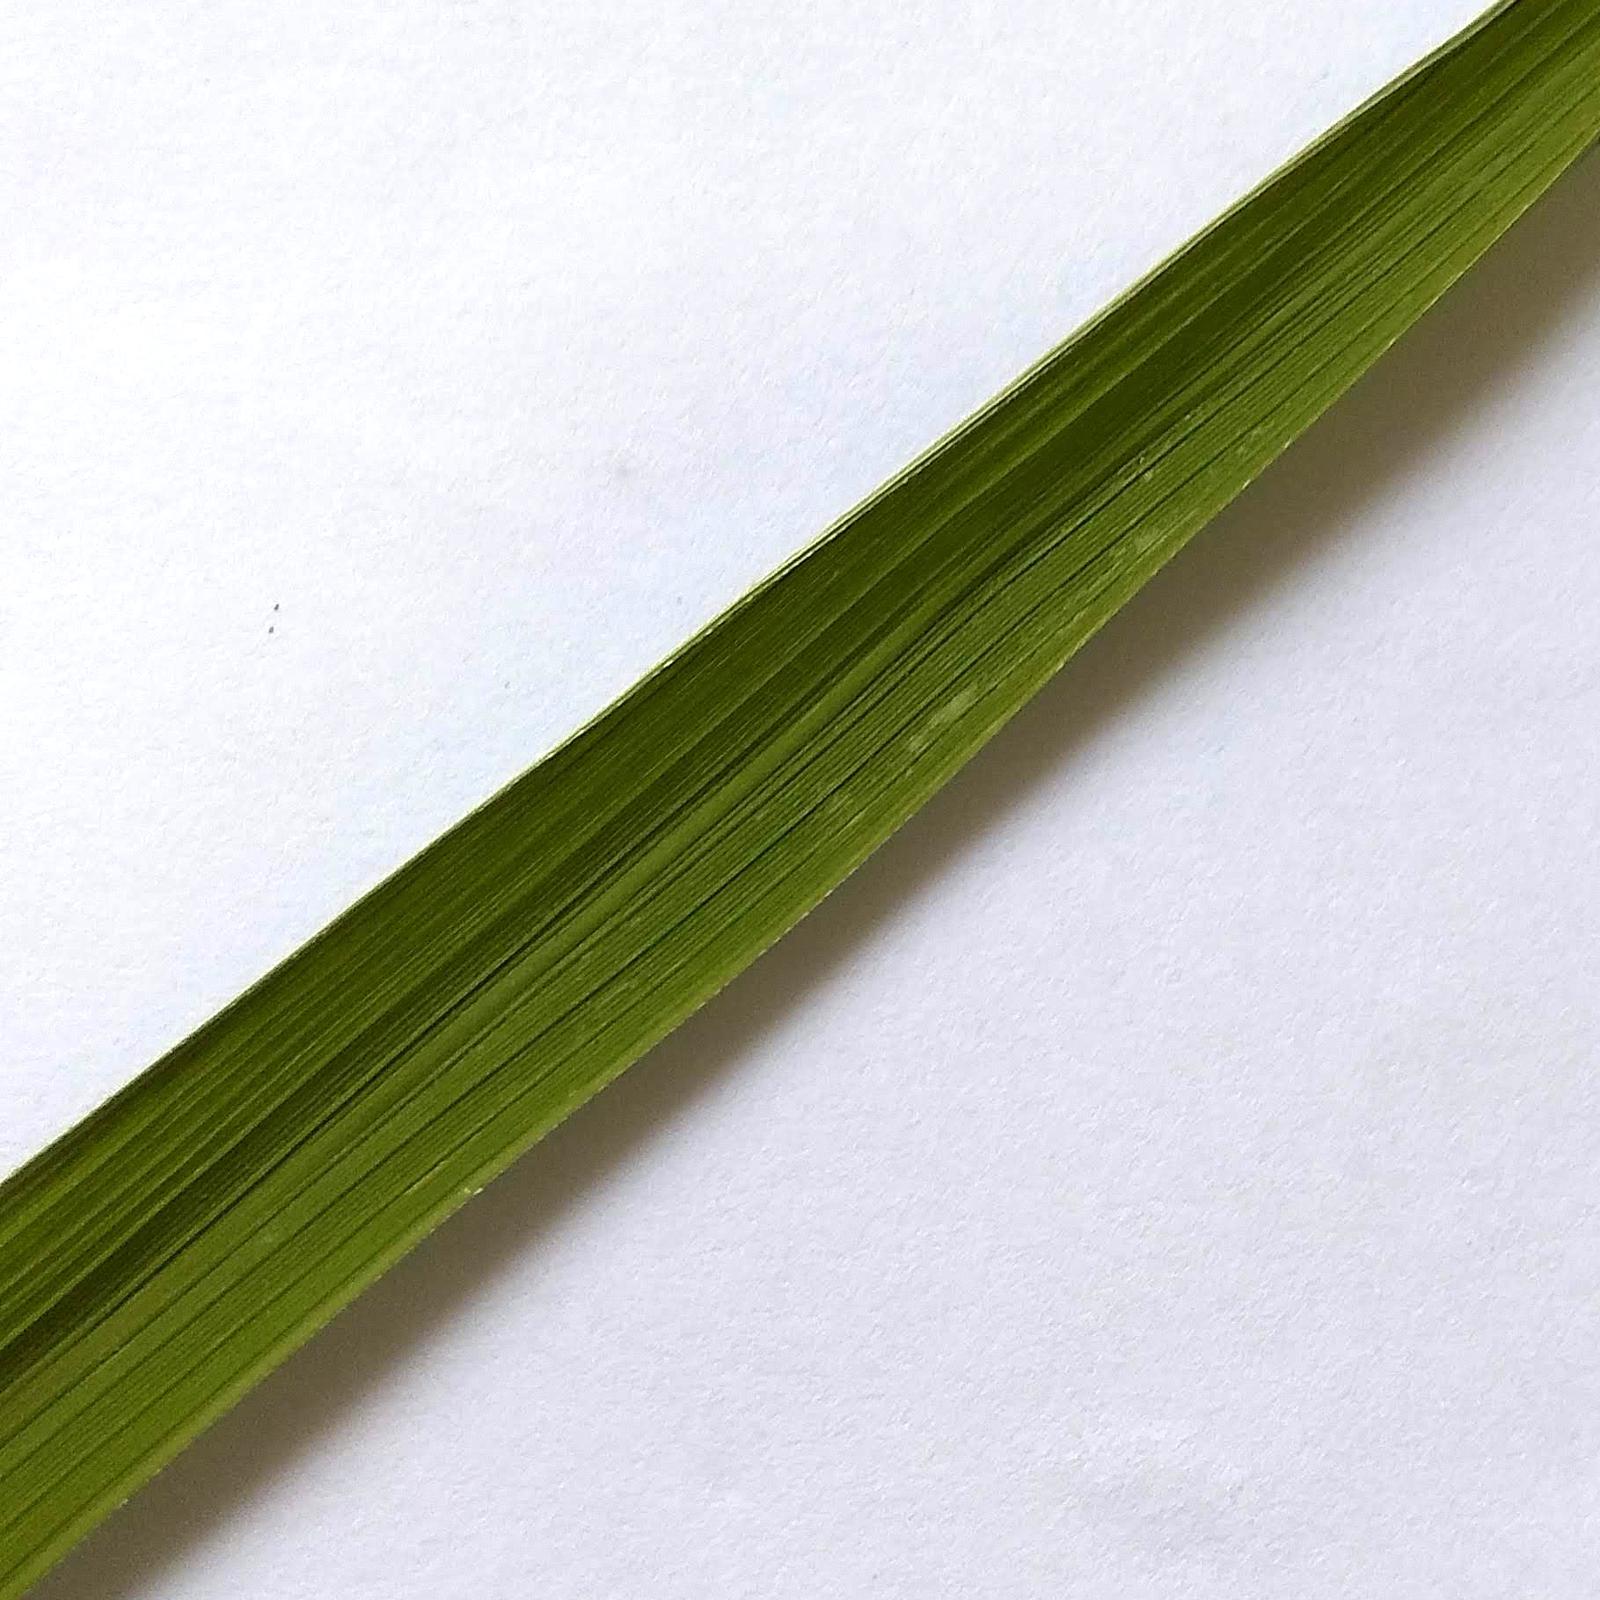
Nhãn: Healthy